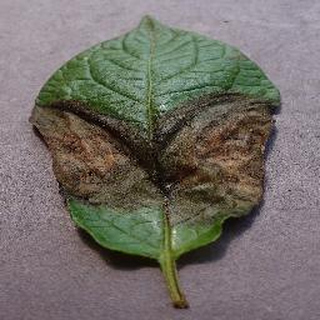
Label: potato_late_blight